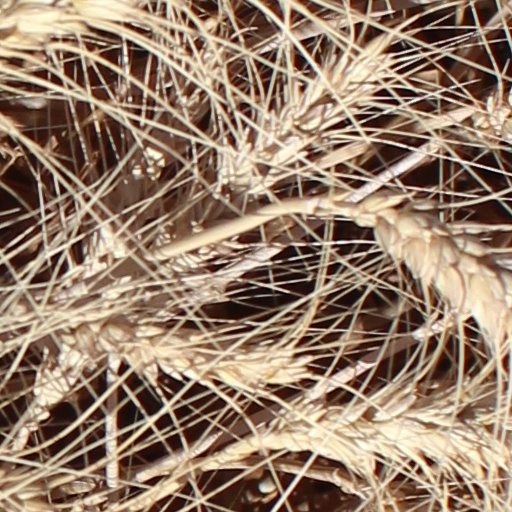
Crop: wheat